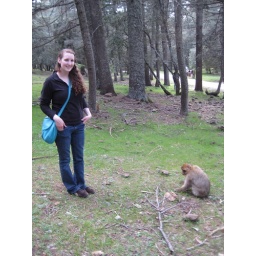
hanging out with a monkey in the cedar forest